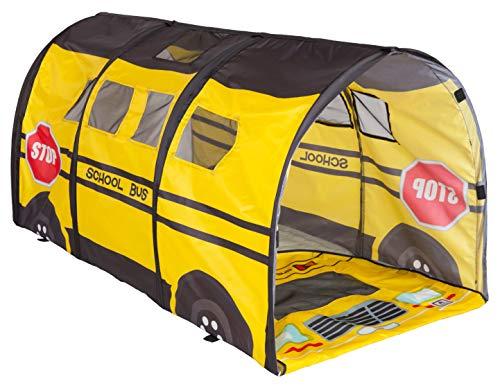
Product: Pacific Play Tents 95400 Kids School Bus 6 Foot "D" Tunnel Playhouse for Indoor / Outdoor Play - 60" x 30" x 30"
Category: Toys & Games | Sports & Outdoor Play | Play Tents & Tunnels
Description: Tunnel size: 6 ft. x 30 inch - Tunnel collapses flat for easy storage and portability.
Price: $60.00
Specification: ProductDimensions:72x30x30inches|ItemWeight:4.4pounds|ShippingWeight:4.4pounds(Viewshippingratesandpolicies)|DomesticShipping:ItemcanbeshippedwithinU.S.|InternationalShipping:ThisitemcanbeshippedtoselectcountriesoutsideoftheU.S.LearnMore|ASIN:B01LOGDEE2|Itemmodelnumber:95400|Manufacturerrecommendedage:36months-6years